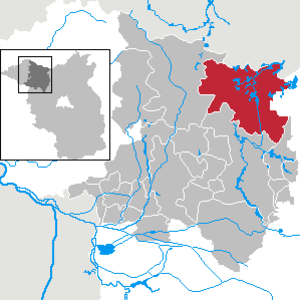
Rheinsberg
Kort
Rheinsberg er en by i landkreis